Battle of Villelongue

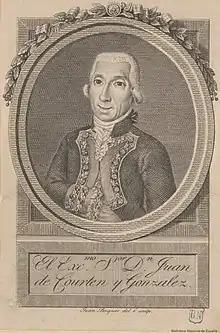
Juan de Courten

Ricardos planned to attack the French position at Villelongue-dels-Monts at dawn on 7 December 1793. To this end, he reinforced Juan de Courten at Montesquieu-des-Albères up to 8,000 men. De Courten's troops advanced with great secrecy. By coincidence, on the same night, the French garrison at Villelongue planned to assault Montesquieu. So, the two opposing forces, 3,000 French and 5,000 Spanish, passed each other in the night. Nobody had bothered to inform Doppet what was going on, but he had learned from some Spanish prisoners what was afoot. He sent a warning to the Villelongue garrison, but it was completely disregarded.